The Graves (film)

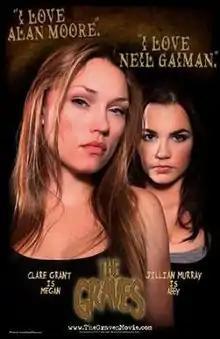
Promotional film poster

The Graves is a 2009 horror film. Described as a "supernatural survival shocker," it is written and directed by veteran comic book creator Brian Pulido and produced by Mischief Maker Studios, and Ronalds Brothers Productions.